Northrop Grumman MQ-8 Fire Scout

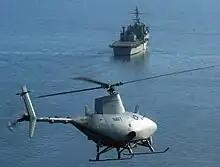
An RQ-8A prepares for the first autonomous landing aboard during sea trials, 2006.

In January 2006, an RQ-8A Fire Scout landed aboard the amphibious transport ship while it was steaming off the coast of Maryland near the Patuxent River. This marked the first time an unmanned helicopter has landed autonomously aboard a moving U.S. Navy ship without a pilot controlling the aircraft. "Nashville" was maneuvering as fast as in the tests.